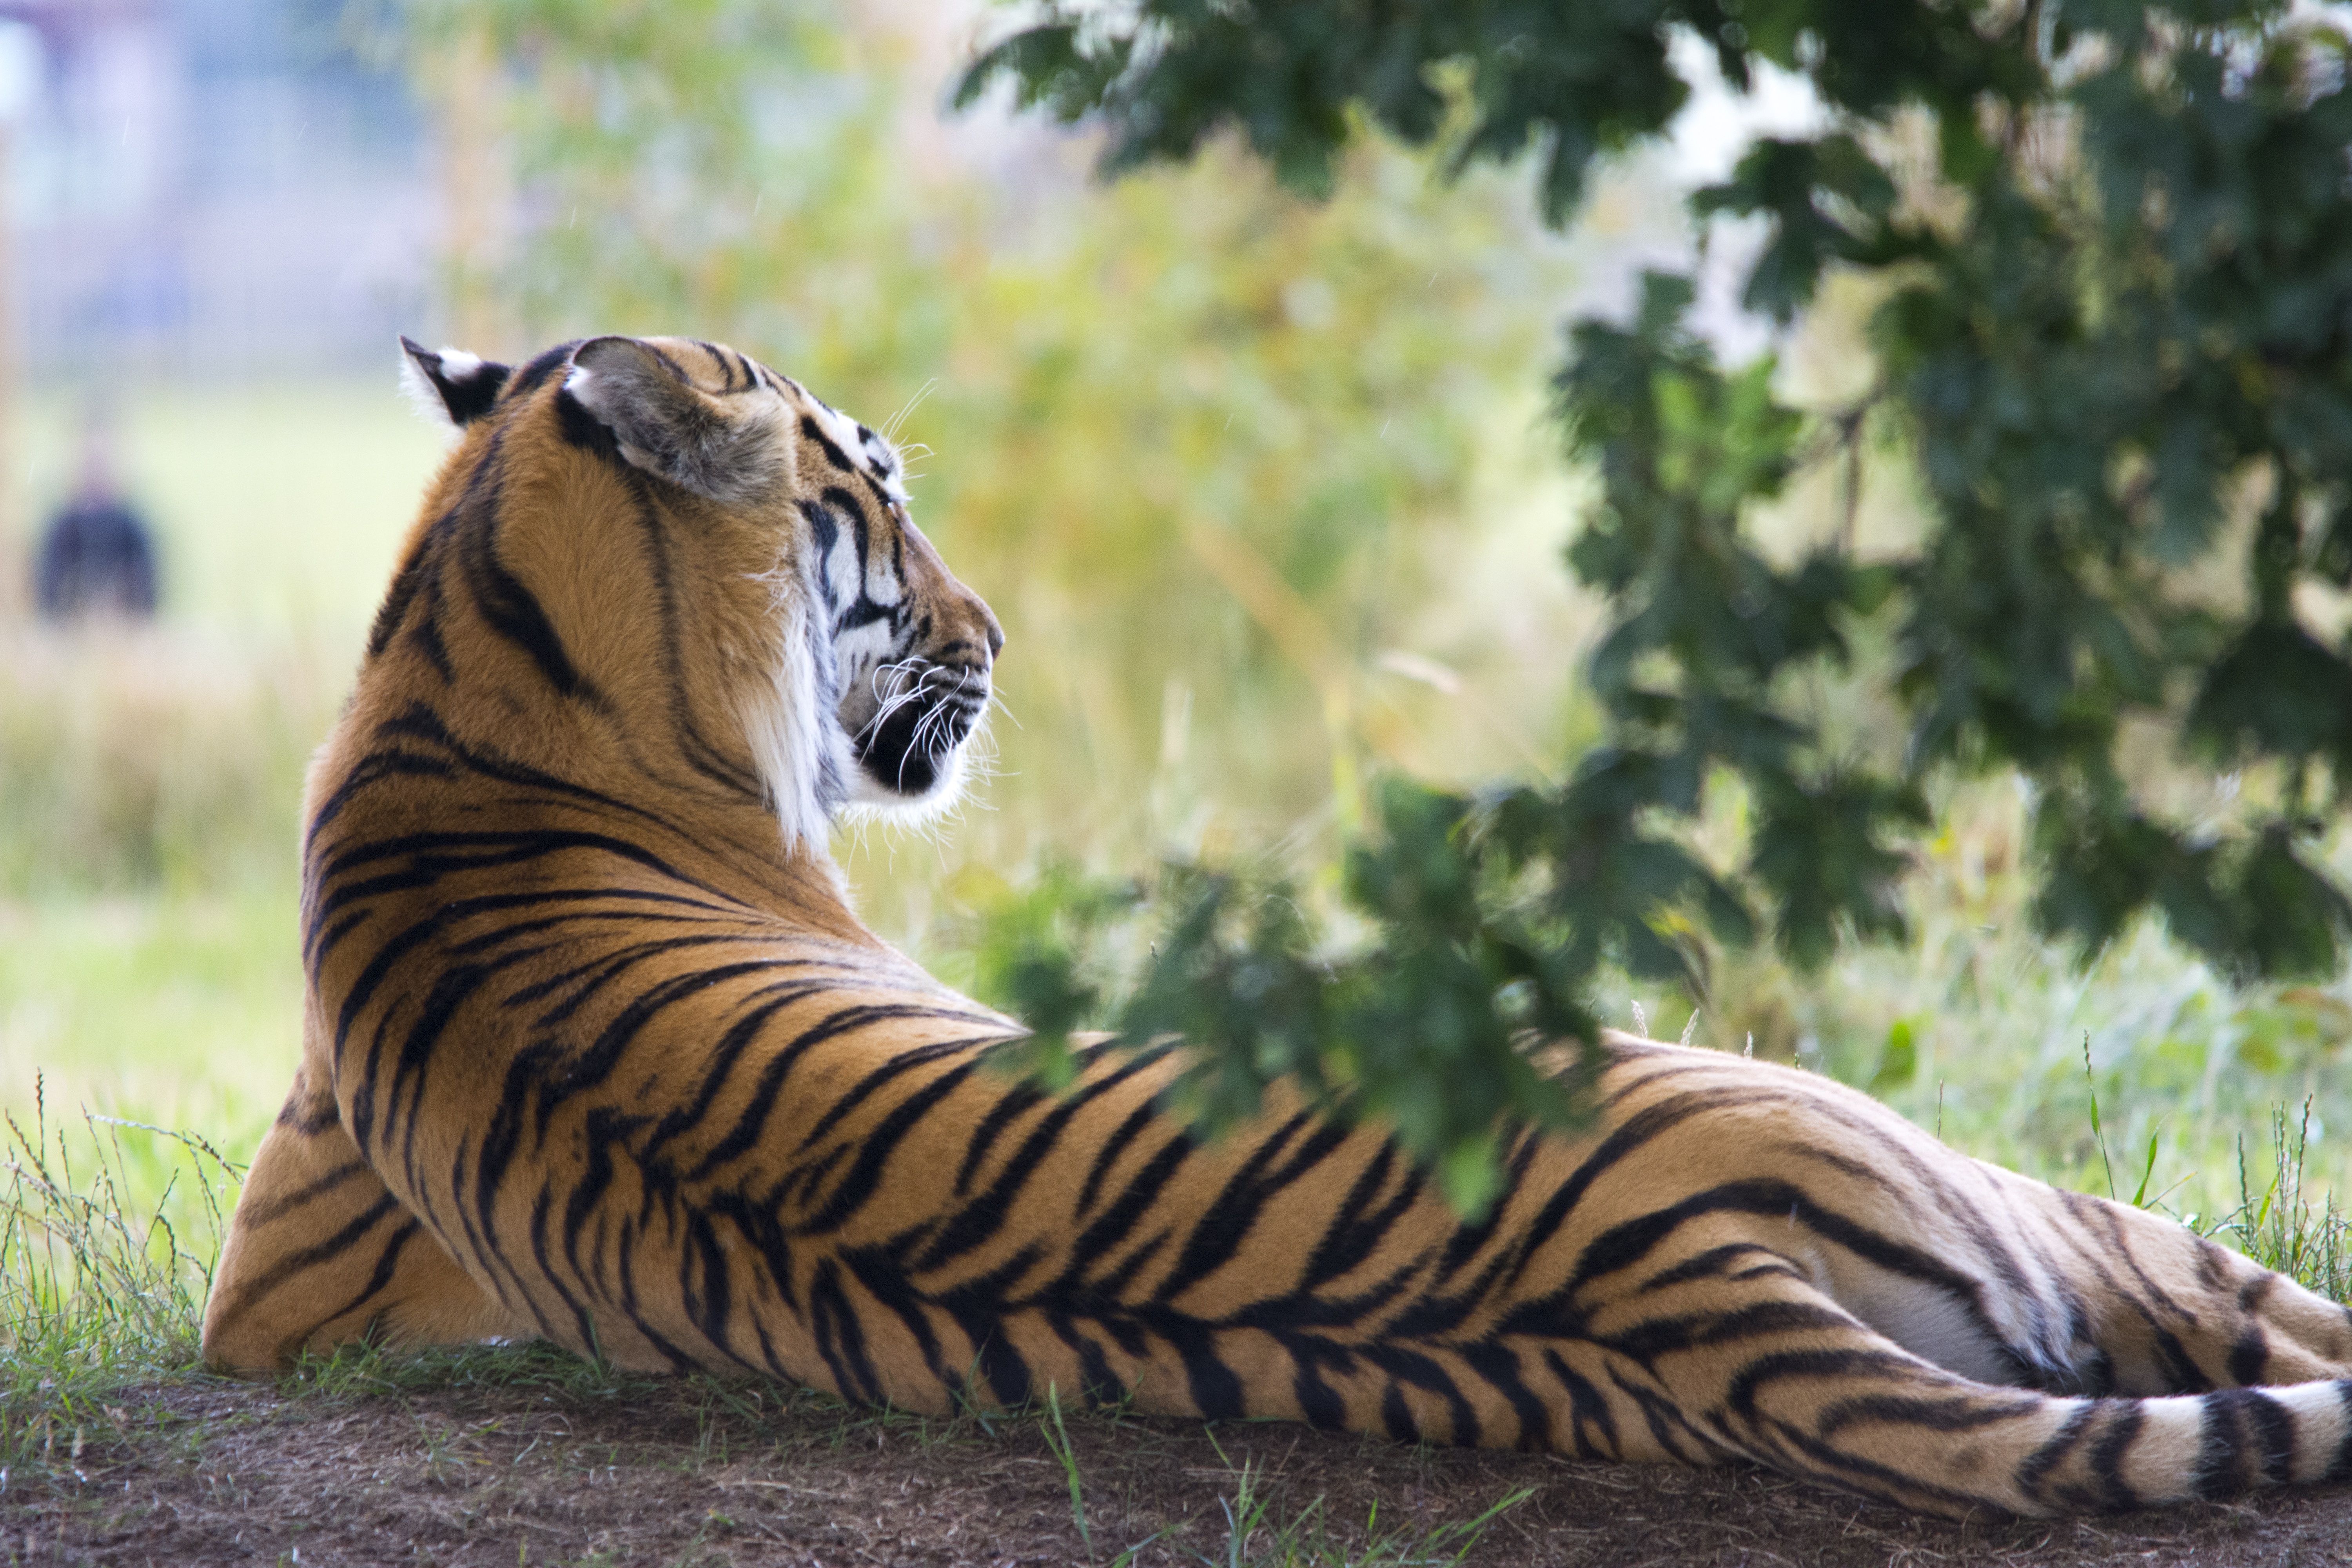
animal, wildlife, zoo, mammal, mane, close, fauna, savanna, zebra, tiger, endangered, vertebrate, safari, big cats, cat like mammal